Hungarian–Czechoslovak War

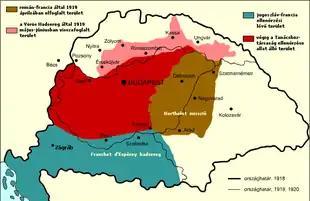
Territory recovered by the Hungarian Soviet Republic (light red) in today Slovakia and minor parts in today Hungary, in May–June 1919

The Hungarian–Czechoslovakian War, also known as the War for Upper Hungary (Hungarian: "Háború Felső-Magyarországért"), was a military conflict between Czechoslovakia and Hungary. It lasted from November 1918 until August 1919. The military operation launched by the Hungarian Red Army in 1919 against Czechoslovak forces referred as Northern Campaign in Hungary.